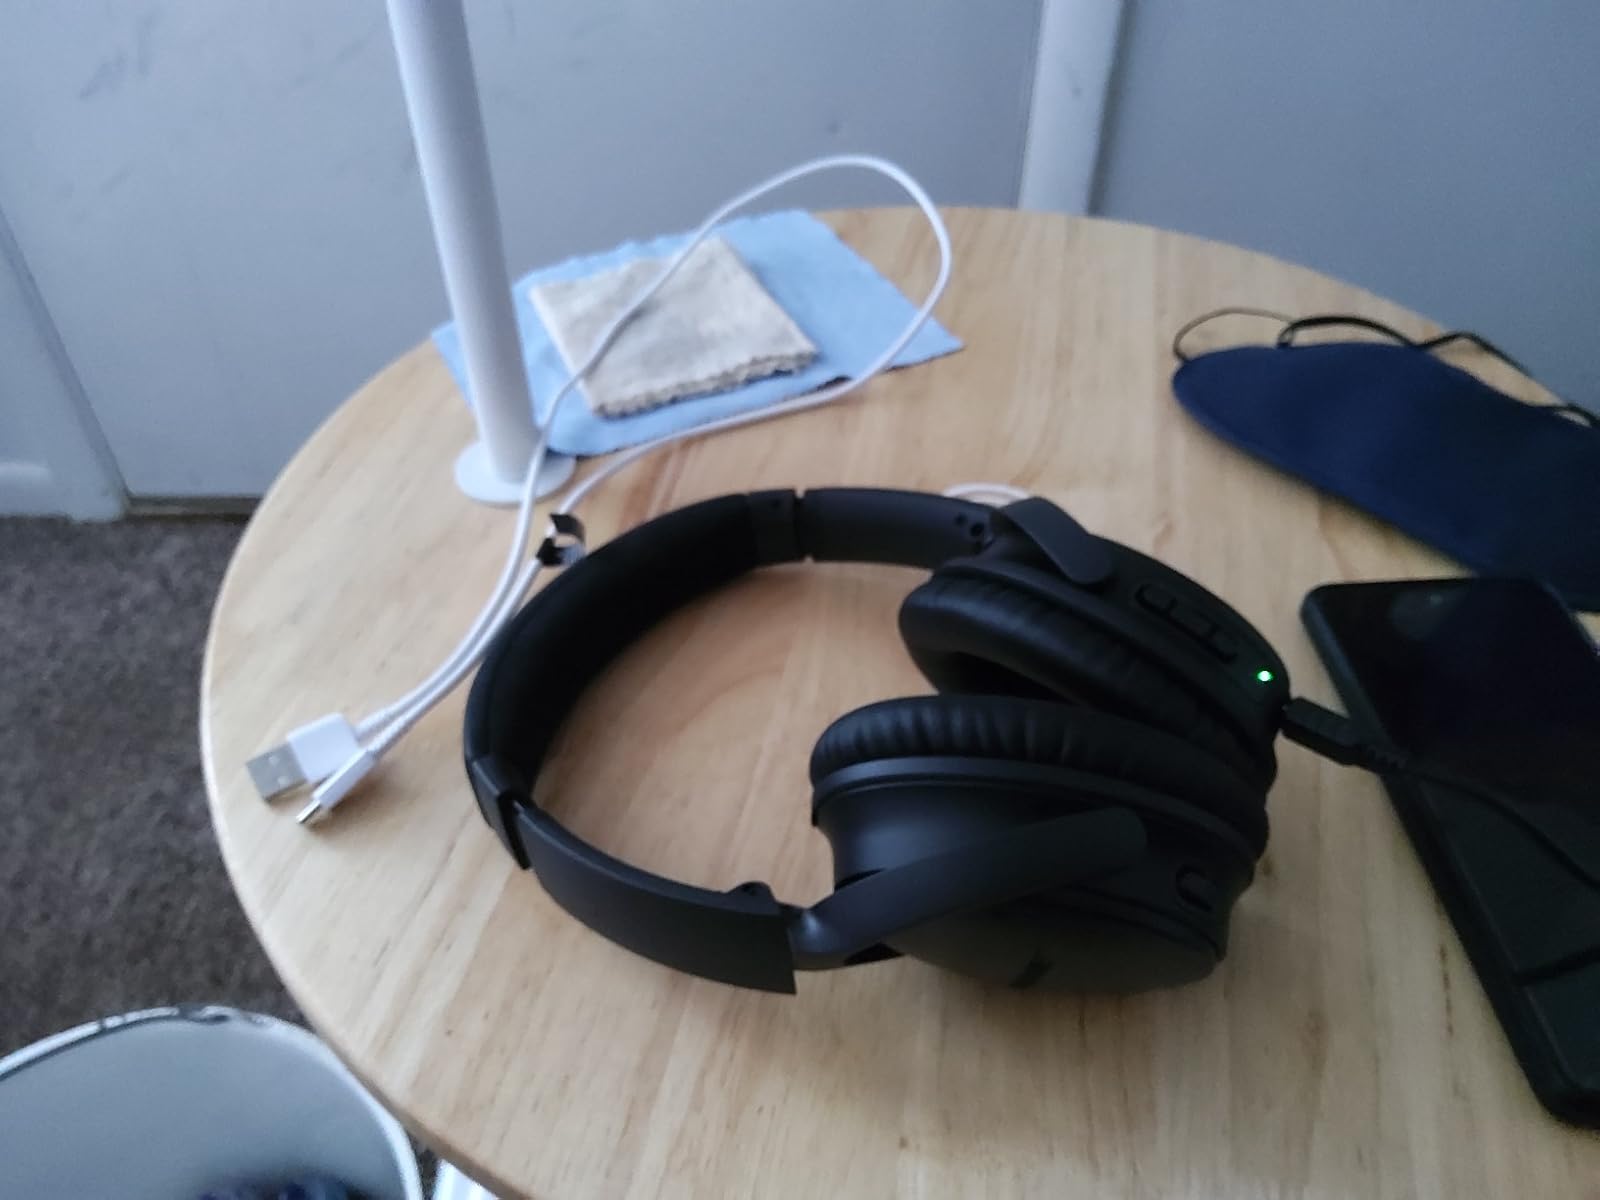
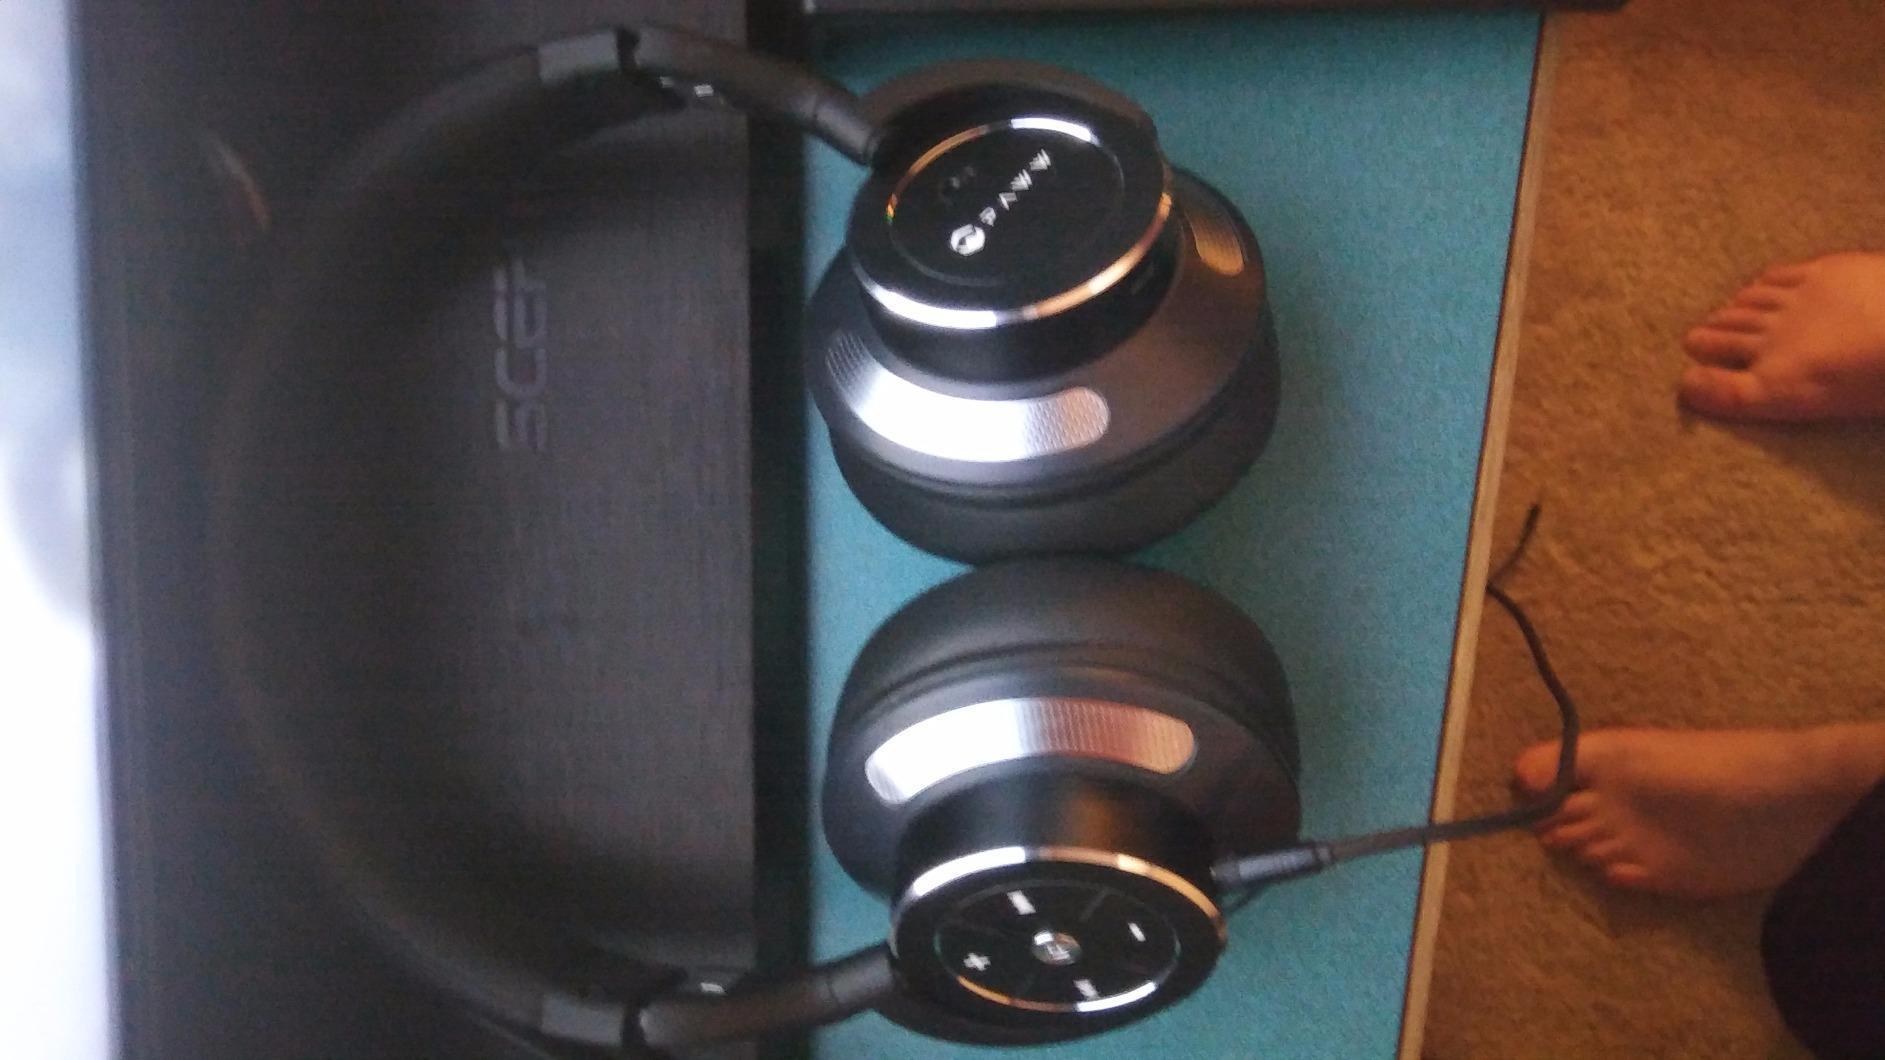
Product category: headphones
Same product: no